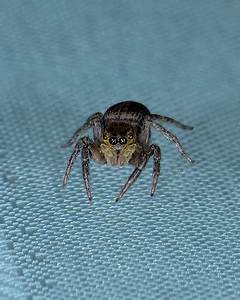
Label: spider